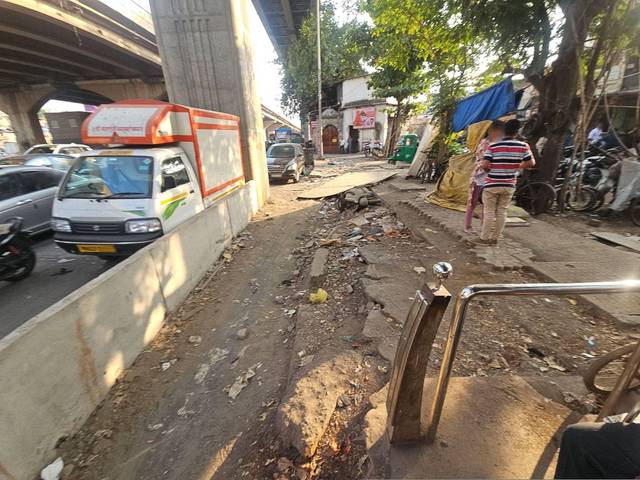
Region: India
Coordinates: 19.079, 72.847